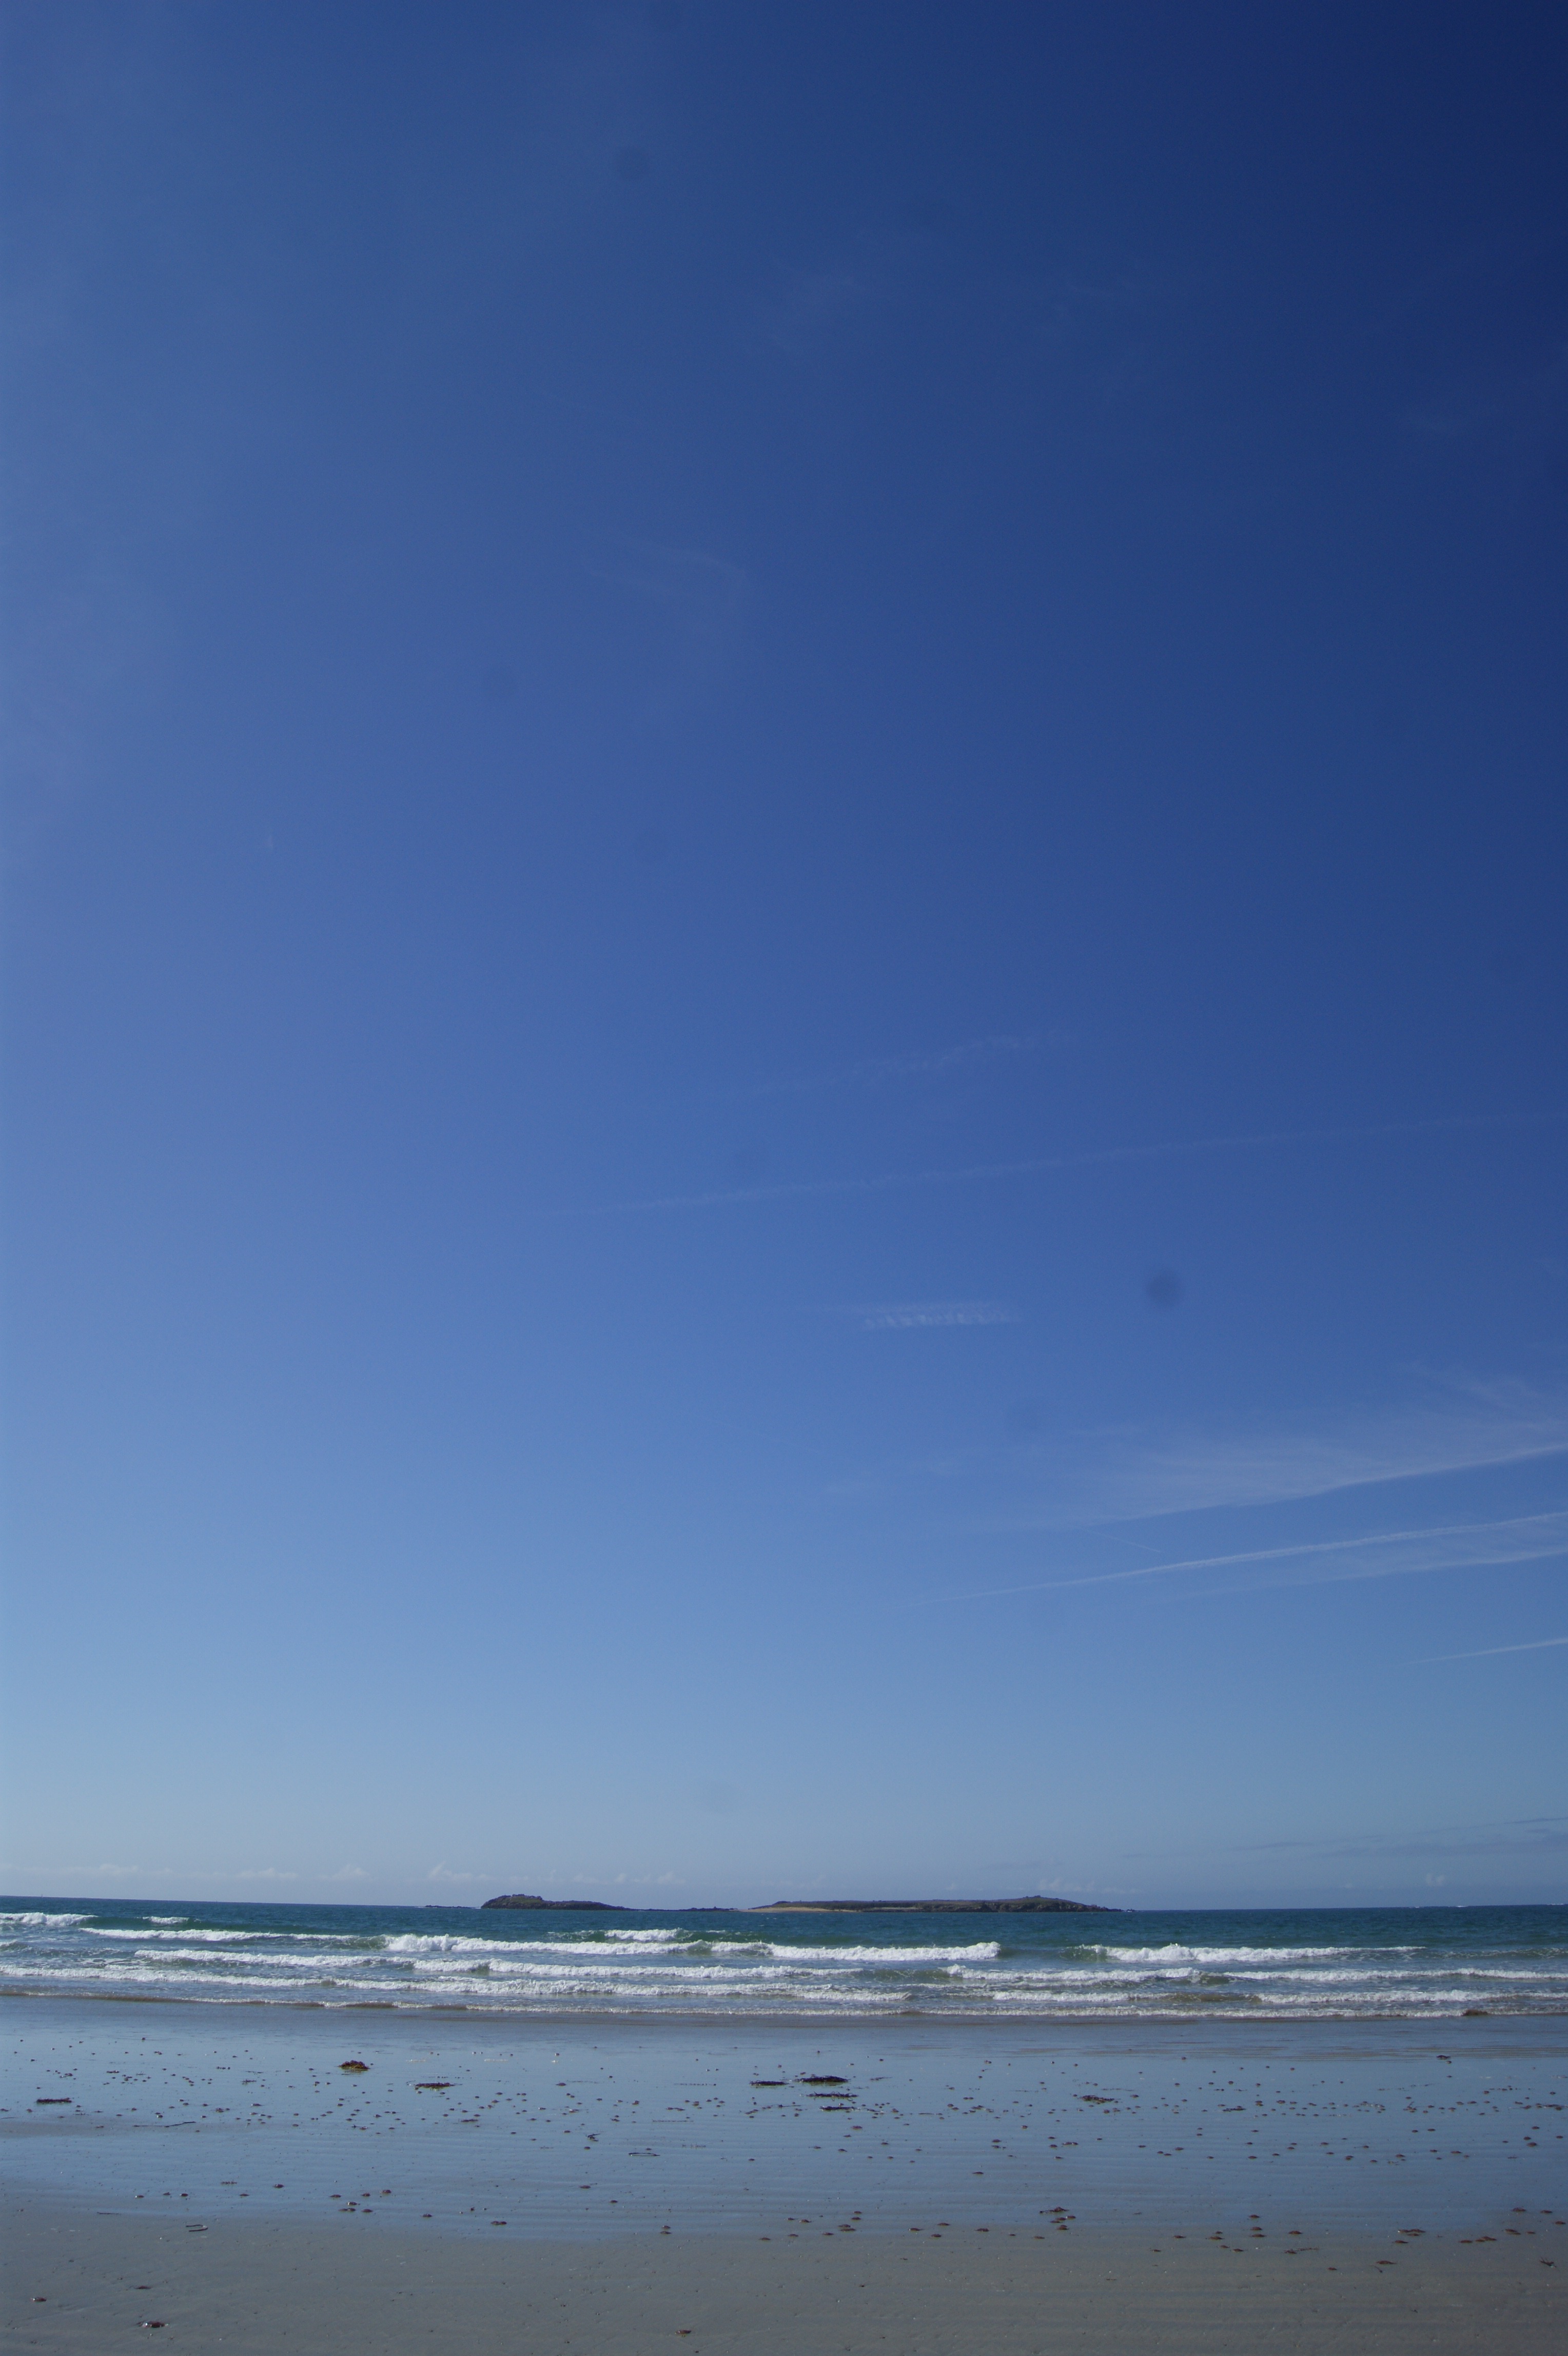
beach, sea, coast, sand, ocean, horizon, cloud, sky, sun, shore, wave, home, dusk, weather, body of water, clouds, wide, brittany, wind wave